Sky position (RA, Dec in degrees): 351.333, -0.8651
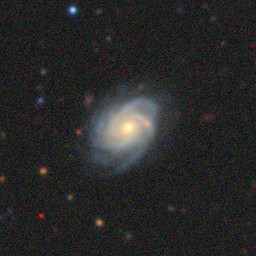
Galaxy morphology: Unbarred Tight Spiral Galaxies